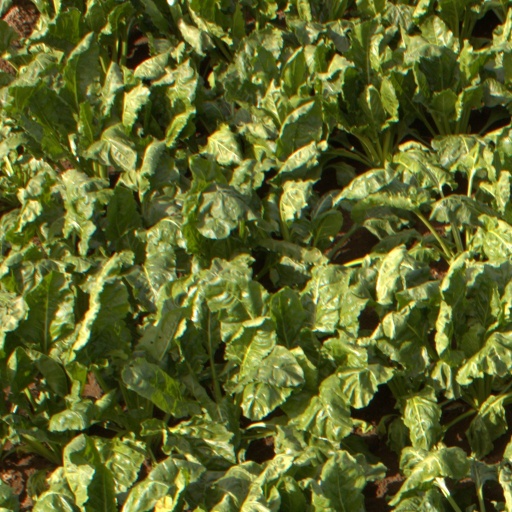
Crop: sugar beet